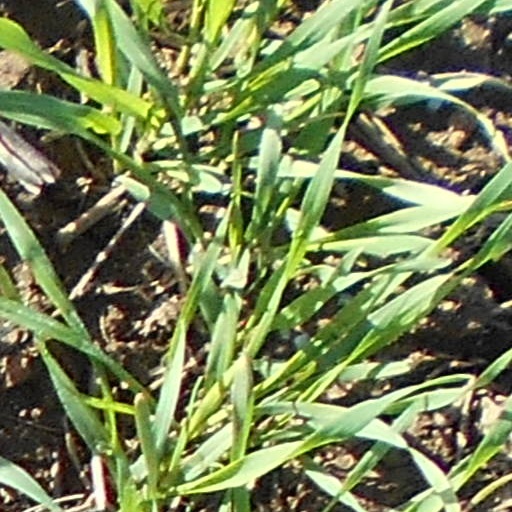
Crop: wheat